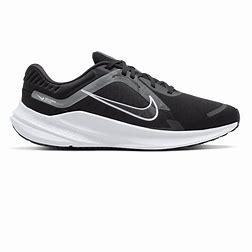
Brand: Nike
Model: Quest 5